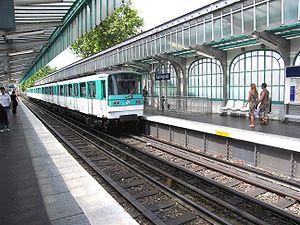
La liste des stations du métro de Paris propose un aperçu des stations actuellement en service, fermées ou autres, du métro de Paris, en France. Le métro a ouvert en 1900 et comprend 302 stations et 383 points d'arrêt, depuis le 23 mars 2013. Les stations fermées ne sont pas comptées dans le total.